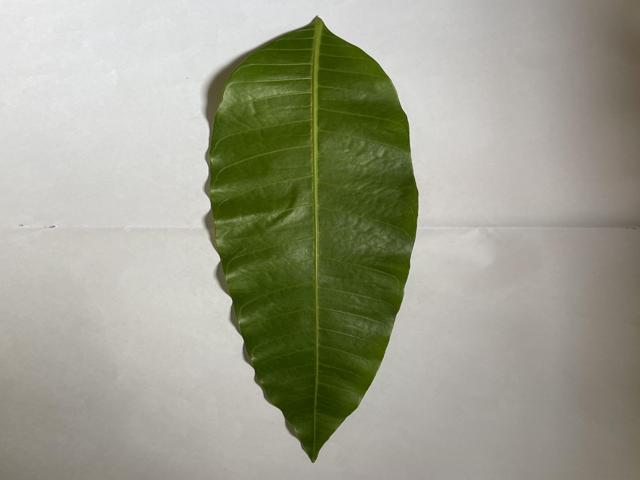
Mango leaf variety: Himsagar